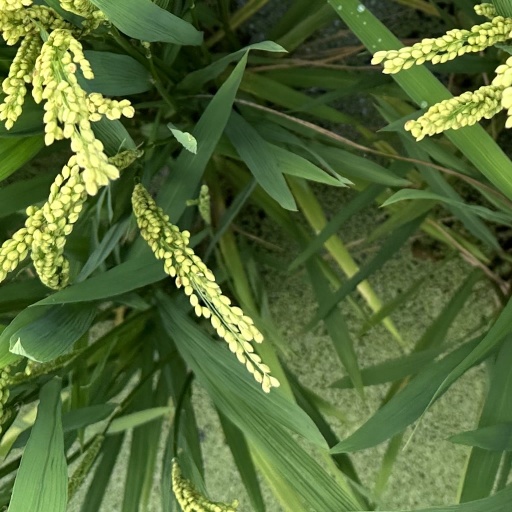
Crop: rice